Nordic Quizzing Championships

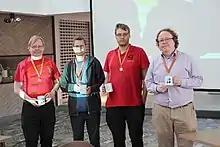
The Finnish bronze medalists at the 2018 team competition (left to right: Markku Virtanen, Tero Kalliolevo, Tuomas Tumi, Jussi Suvanto)

The Nordic Quizzing Championships is a bi-annual quiz event in the Nordic and Baltic countries. Top quizzers from Denmark, Sweden, Norway, Finland, Iceland, Faroe Islands, Greenland, Åland, Estonia, Latvia, and Lithuania are invited.